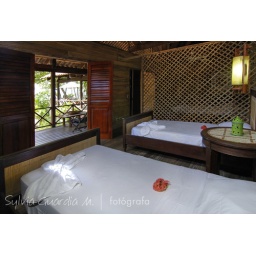
this is a beautiful house located in santa teresa, costa rica. the ocean is feet away... the property is worth $3 Million!